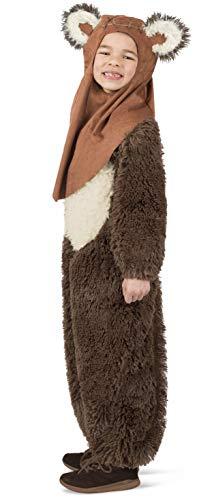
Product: Princess Paradise Boys' Classic Star Wars Premium Wicket Jumpsuit
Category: Clothing, Shoes & Jewelry | Costumes & Accessories | Kids & Baby | Boys | Costumes
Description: Officially Licensed Star Wars.
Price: $50.92